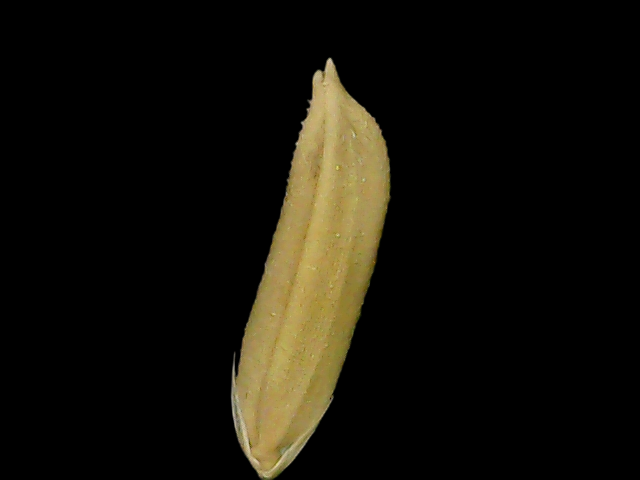
Rice variety: Bd75